Pyramid of the Magician

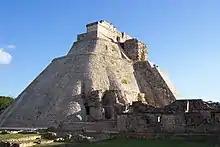
Pyramid of the Magician in 2009

The Pyramid of the Magician remains the central tourist attraction in the Uxmal complex. Modern facilities can be now found at the entrance, immediately in front of the pyramid; including a cafeteria, souvenir shop, and restrooms. There is also a small museum and auditorium. The site is open between 8am and 5pm, with a sound and light show, presented in both English and Spanish, every evening. The Pyramid of the Magician is the focal point of the show. The ratio of the base 69/49 is 1.4 which means the Maya probably used two intersecting circles of radius one, giving a very close approximation to the ellipses formed by the base of the pyramid. Two circles of radius one intersecting at the center of each other equals a circle to circle ratio of 1.5 which is closely associated with the Geometric construction of Phi and Euclid's introduction of the Vesica Pisces. Moreover, a ratio of 1.4 makes the "Golden Ratio".